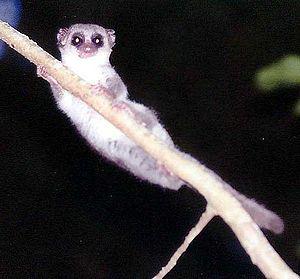
Toutes les espèces de lémuriens sont des primates strepsirrhiniens endémiques de Madagascar. Elles vont du Microcèbe de Mme Berthe, le plus petit primate du monde, jusqu'à l'Indri. Toutefois, les espèces récemment éteintes avaient une taille beaucoup plus grande. En 2010, cinq familles, 15 genres et 101 espèces et sous espèces de lémuriens sont officiellement reconnus. Sur les 111 espèces et sous-espèces, l'Union internationale pour la conservation de la nature en classe huit comme en danger critique d'extinction, 18 en danger, 15 vulnérables, quatre quasi menacées, huit de préoccupation mineure, 41 sont considérées de données insuffisantes, et sept n'ont pas encore été évaluées. Entre 2000 et 2008, 39 nouvelles espèces ont été décrites et neuf autres taxons sont redevenus valides.
Le Chirogale moyen est un lémurien qui est l'un des plus petits primates au monde. Il est endémique à Madagascar.